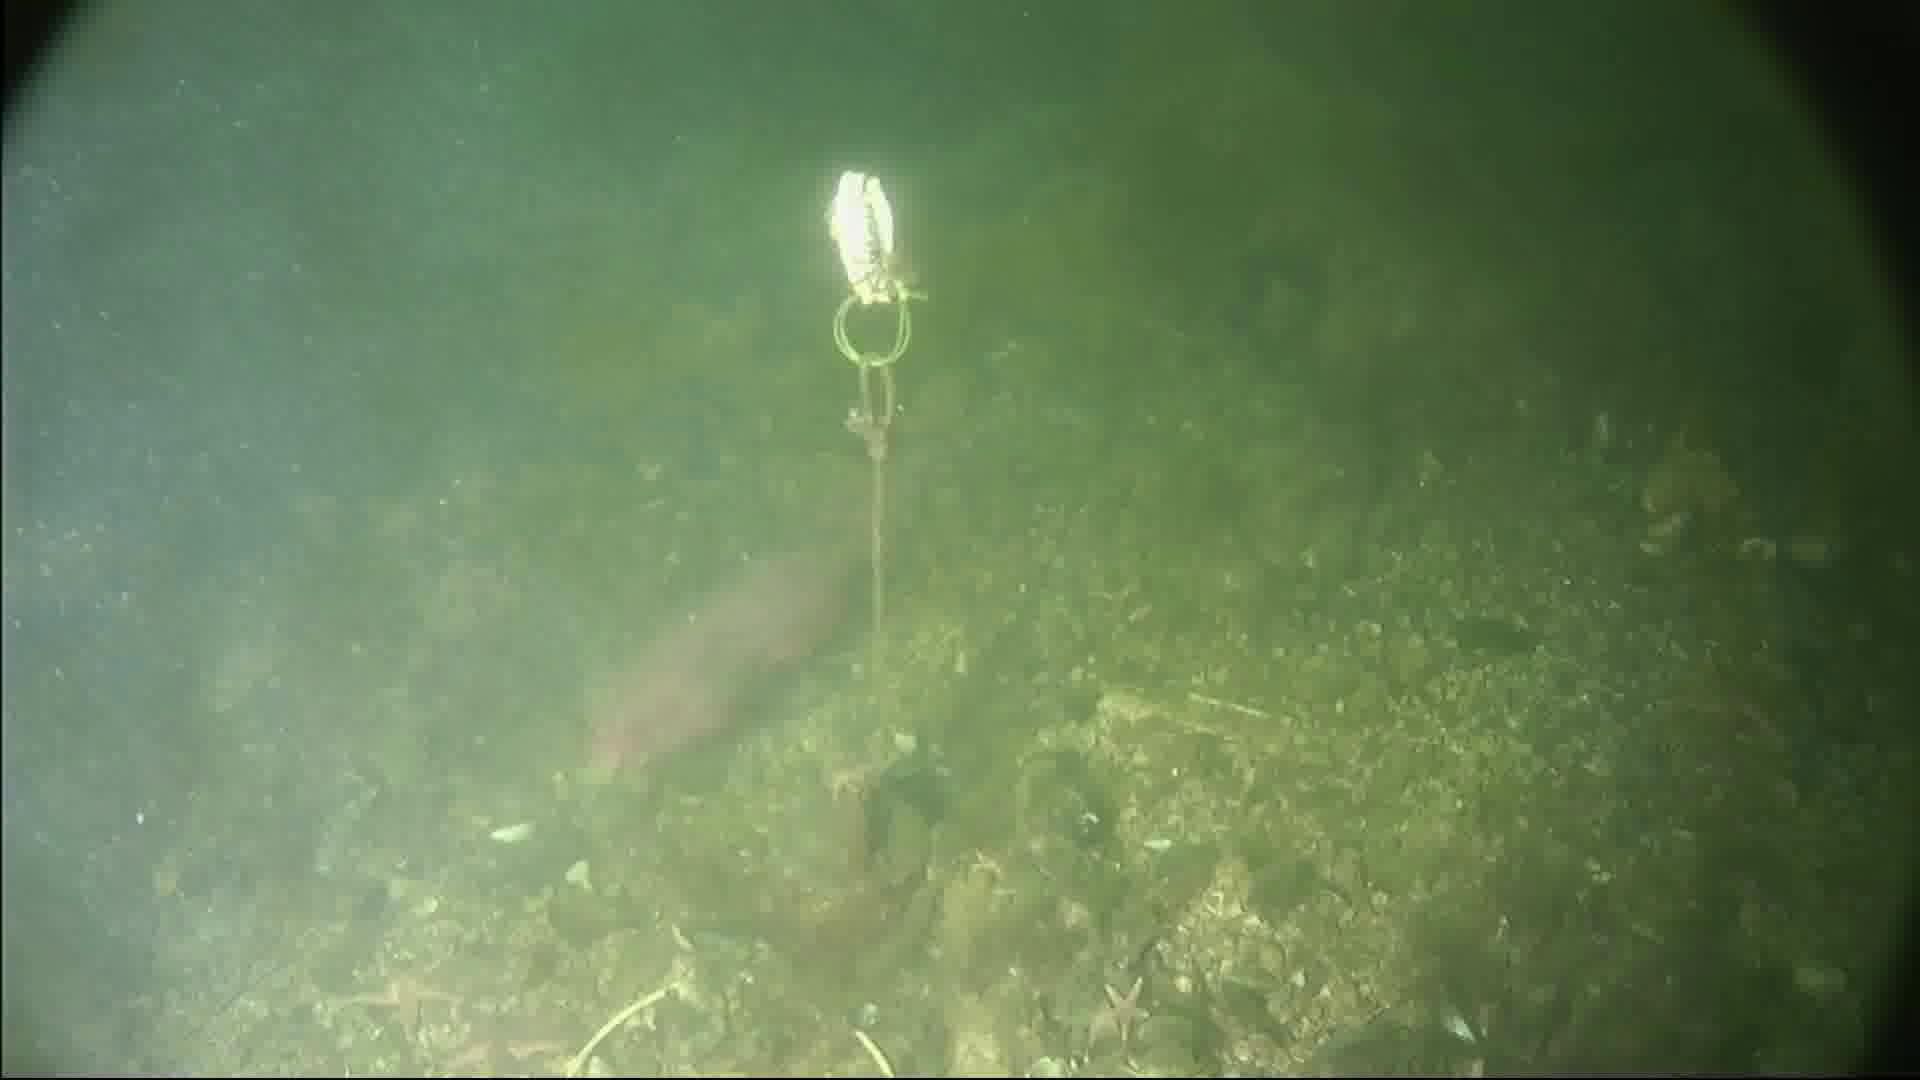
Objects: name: starfish
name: crab
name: fish